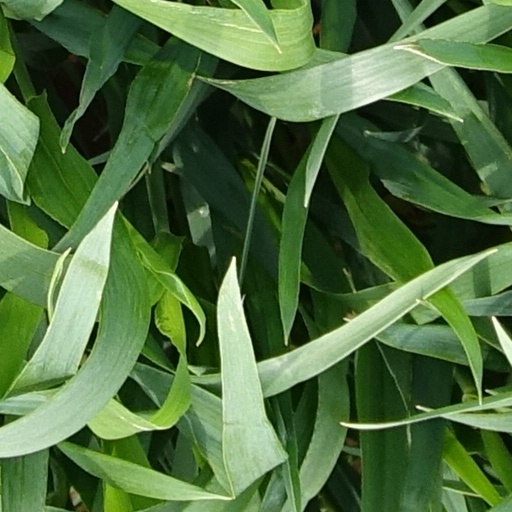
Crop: wheat